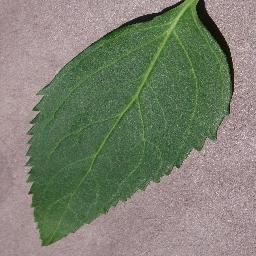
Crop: cherry
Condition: (including_sour)_healthy